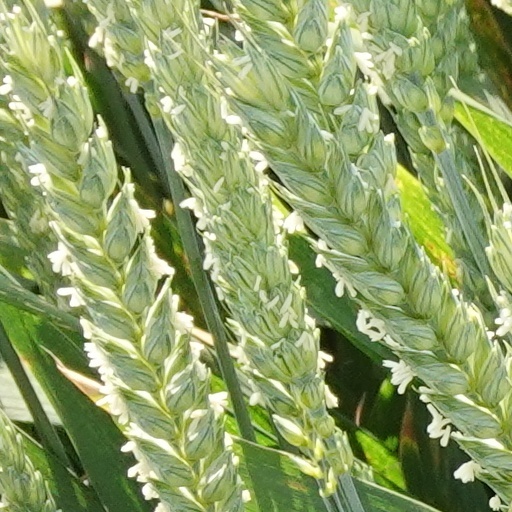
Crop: wheat